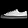
Label: Sneaker